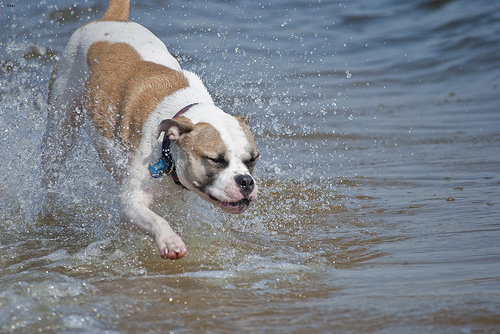
Animal: dog
Breed: american_bulldog